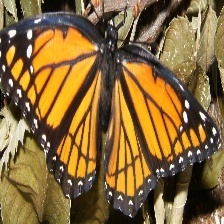
Species: VICEROY
Butterfly family (ImageNet category): monarch